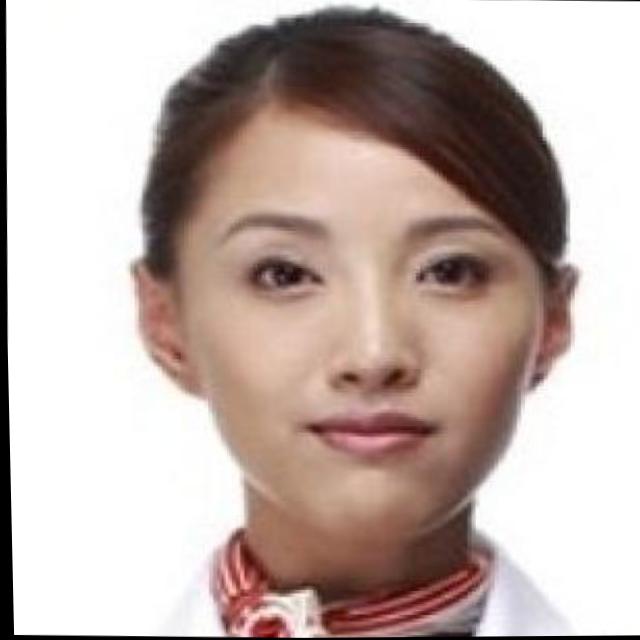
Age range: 21-44